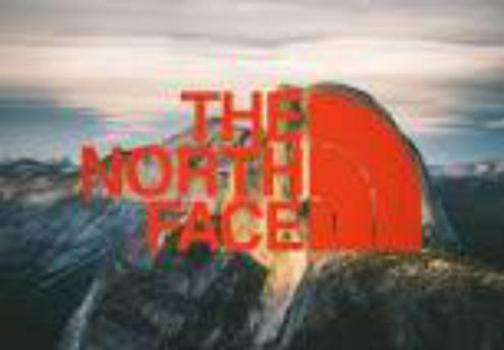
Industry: Clothes